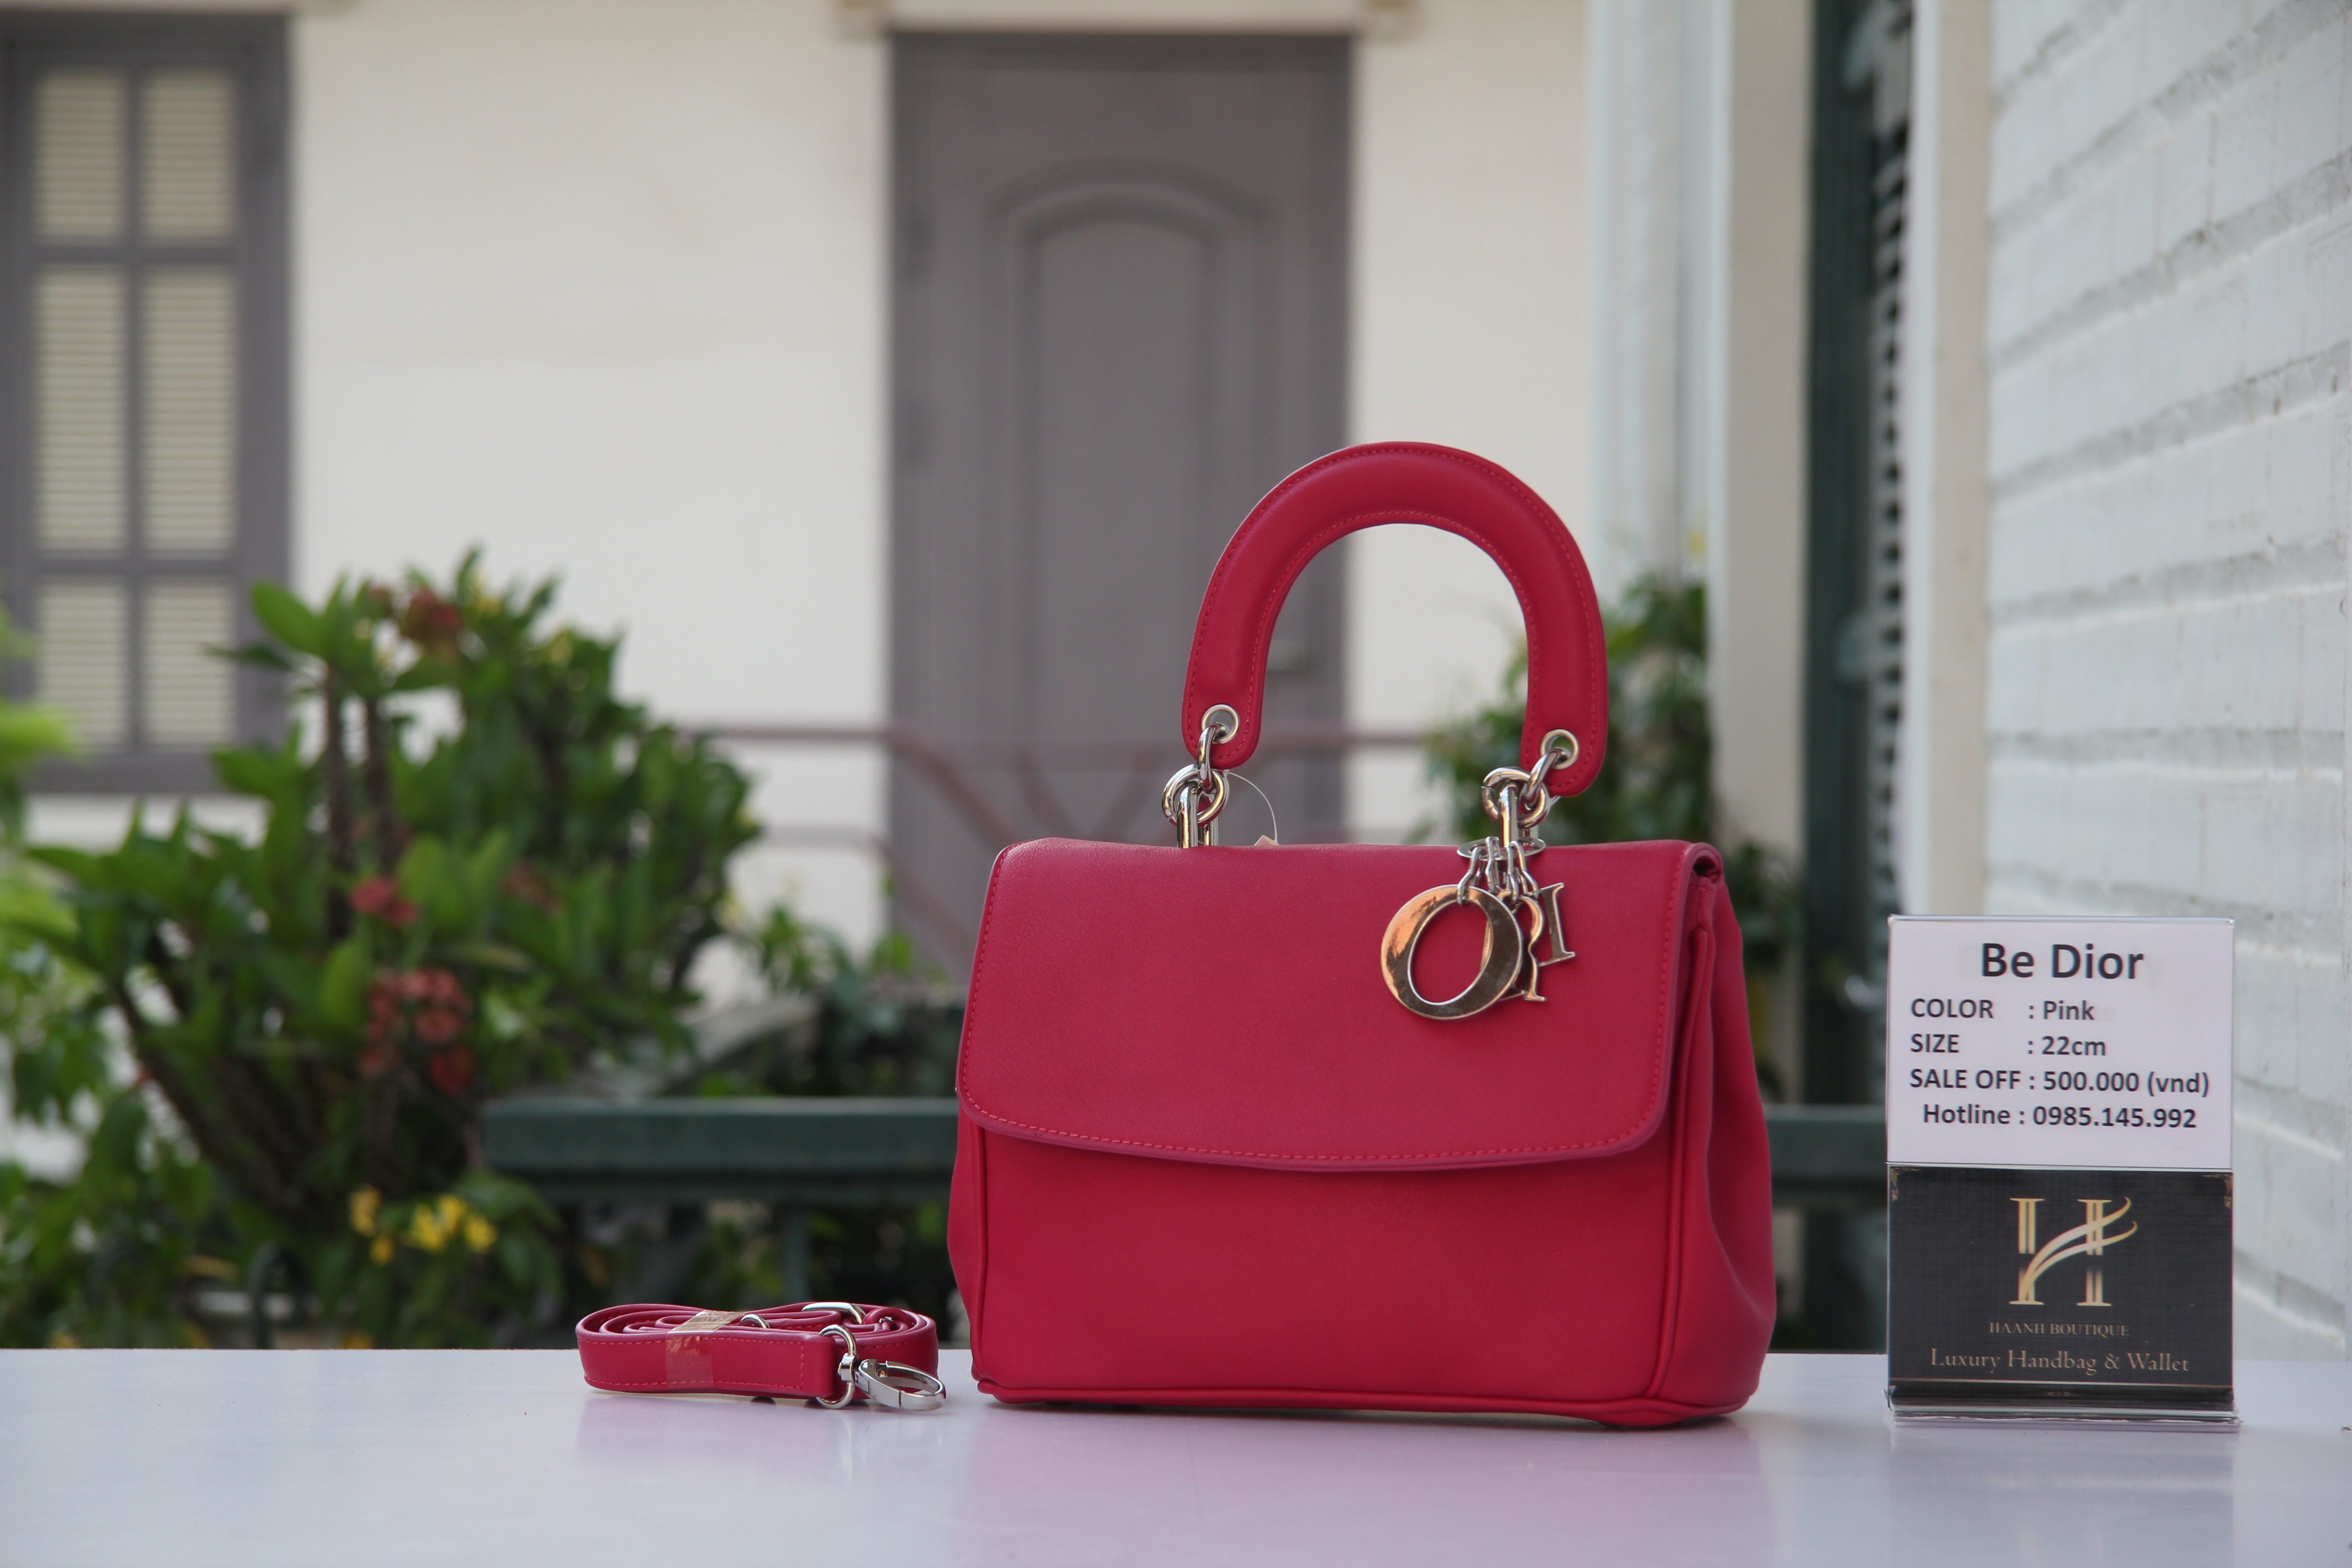
red, bag, pink, handbag, brand, dior, u, fashion accessory